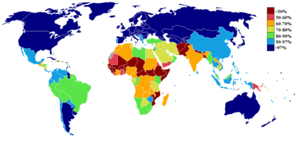
Le travail des enfants est la participation de personnes mineures à des activités à finalité économique et s’apparentant plus ou moins fortement à l’exercice d’une profession par un adulte. Au niveau international, l’Organisation internationale du travail le définit en comparant l’âge à la pénibilité de la tâche, du moins pour les enfants de plus de douze ans.